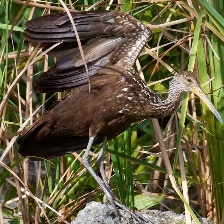
Species: LIMPKIN
Scientific name: ARAMUS GUARAUNA